Helga de la Brache

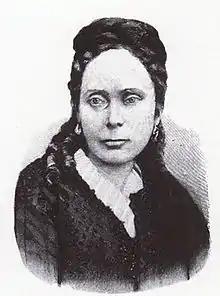
de la Brache in 1860

Helga de la Brache, née Aurora Florentina Magnusson, (6 September 1817 in Stockholm – 11 January 1885 in Stockholm), was a Swedish con artist. She obtained a royal pension by convincing the authorities that she was the secret legitimate daughter of King Gustav IV of Sweden and Queen Frederica of Baden.